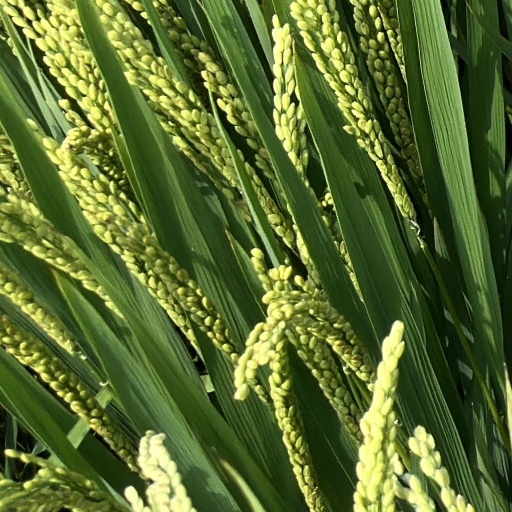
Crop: rice